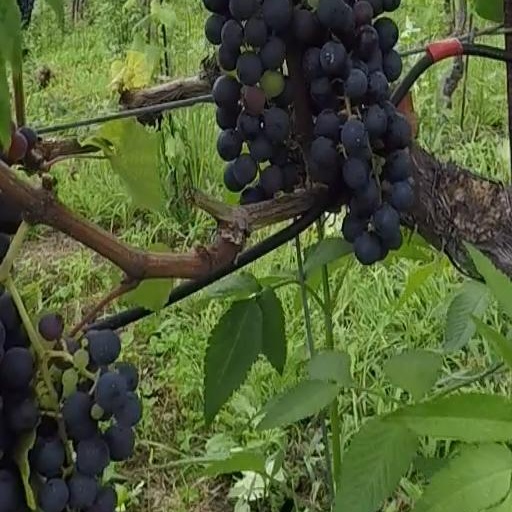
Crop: grape